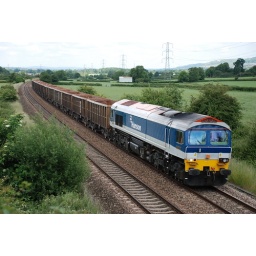
59103 passing Berkley with the Acton to Merehead stone empties. the white horse can be seen on the hill in the background.